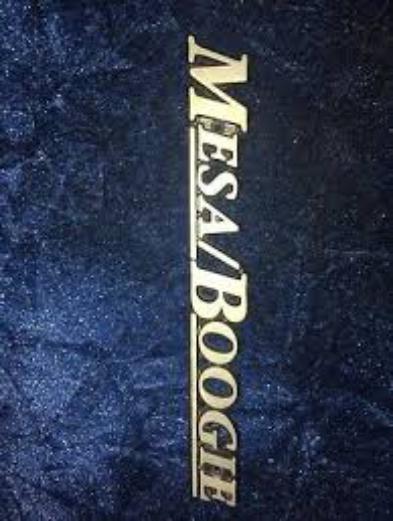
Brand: mesa boogie
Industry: Clothes